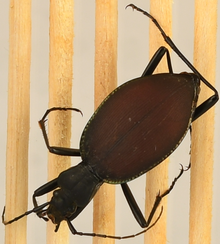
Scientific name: Scaphinotus angusticollis
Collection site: Abby Road NEON (ABBY), plot ABBY_006